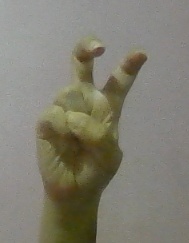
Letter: toot